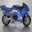
Label: motorcycle